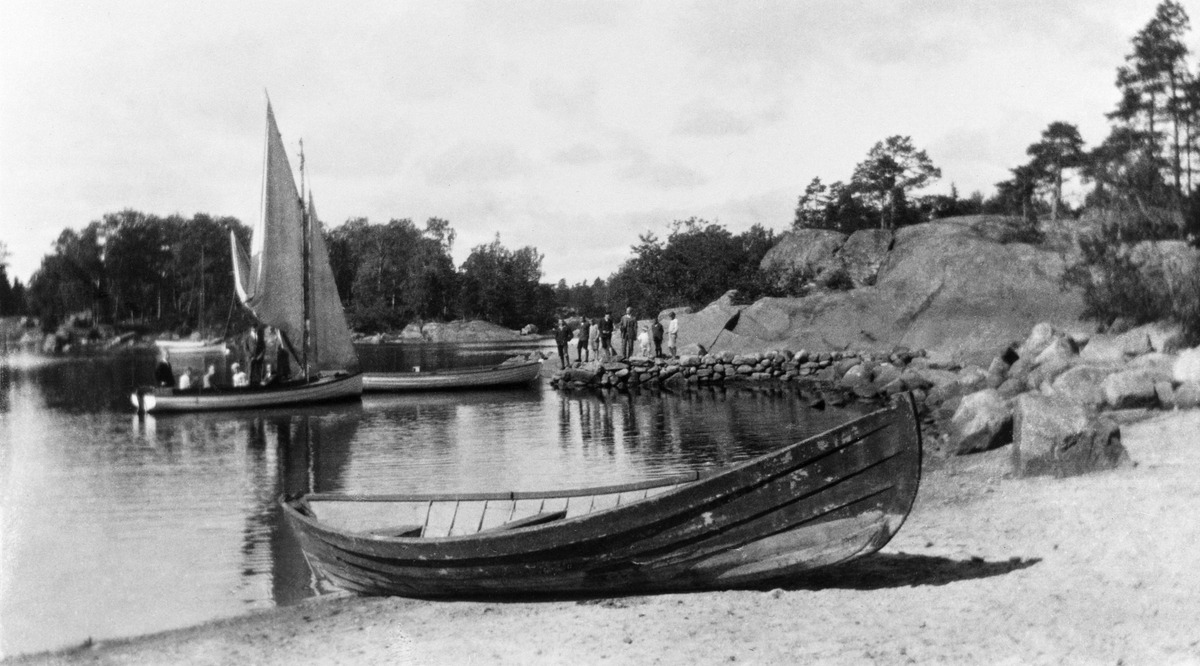
KFUM:n osti 14
sisällön kuvaus: KFUM:n osti 14.4.1914 Villingistä alueen. Villa Solhälla. mustavalkoinen
Ajankohta: kuvausaika 1910 -luku
Paikka: Suomi, Uusimaa, Helsinki, Villinki Helsinki, Villinki
Aiheet: Kristliga Föreningen av Unge Män, järjestöt, saaret, ranta-alueet, rannat